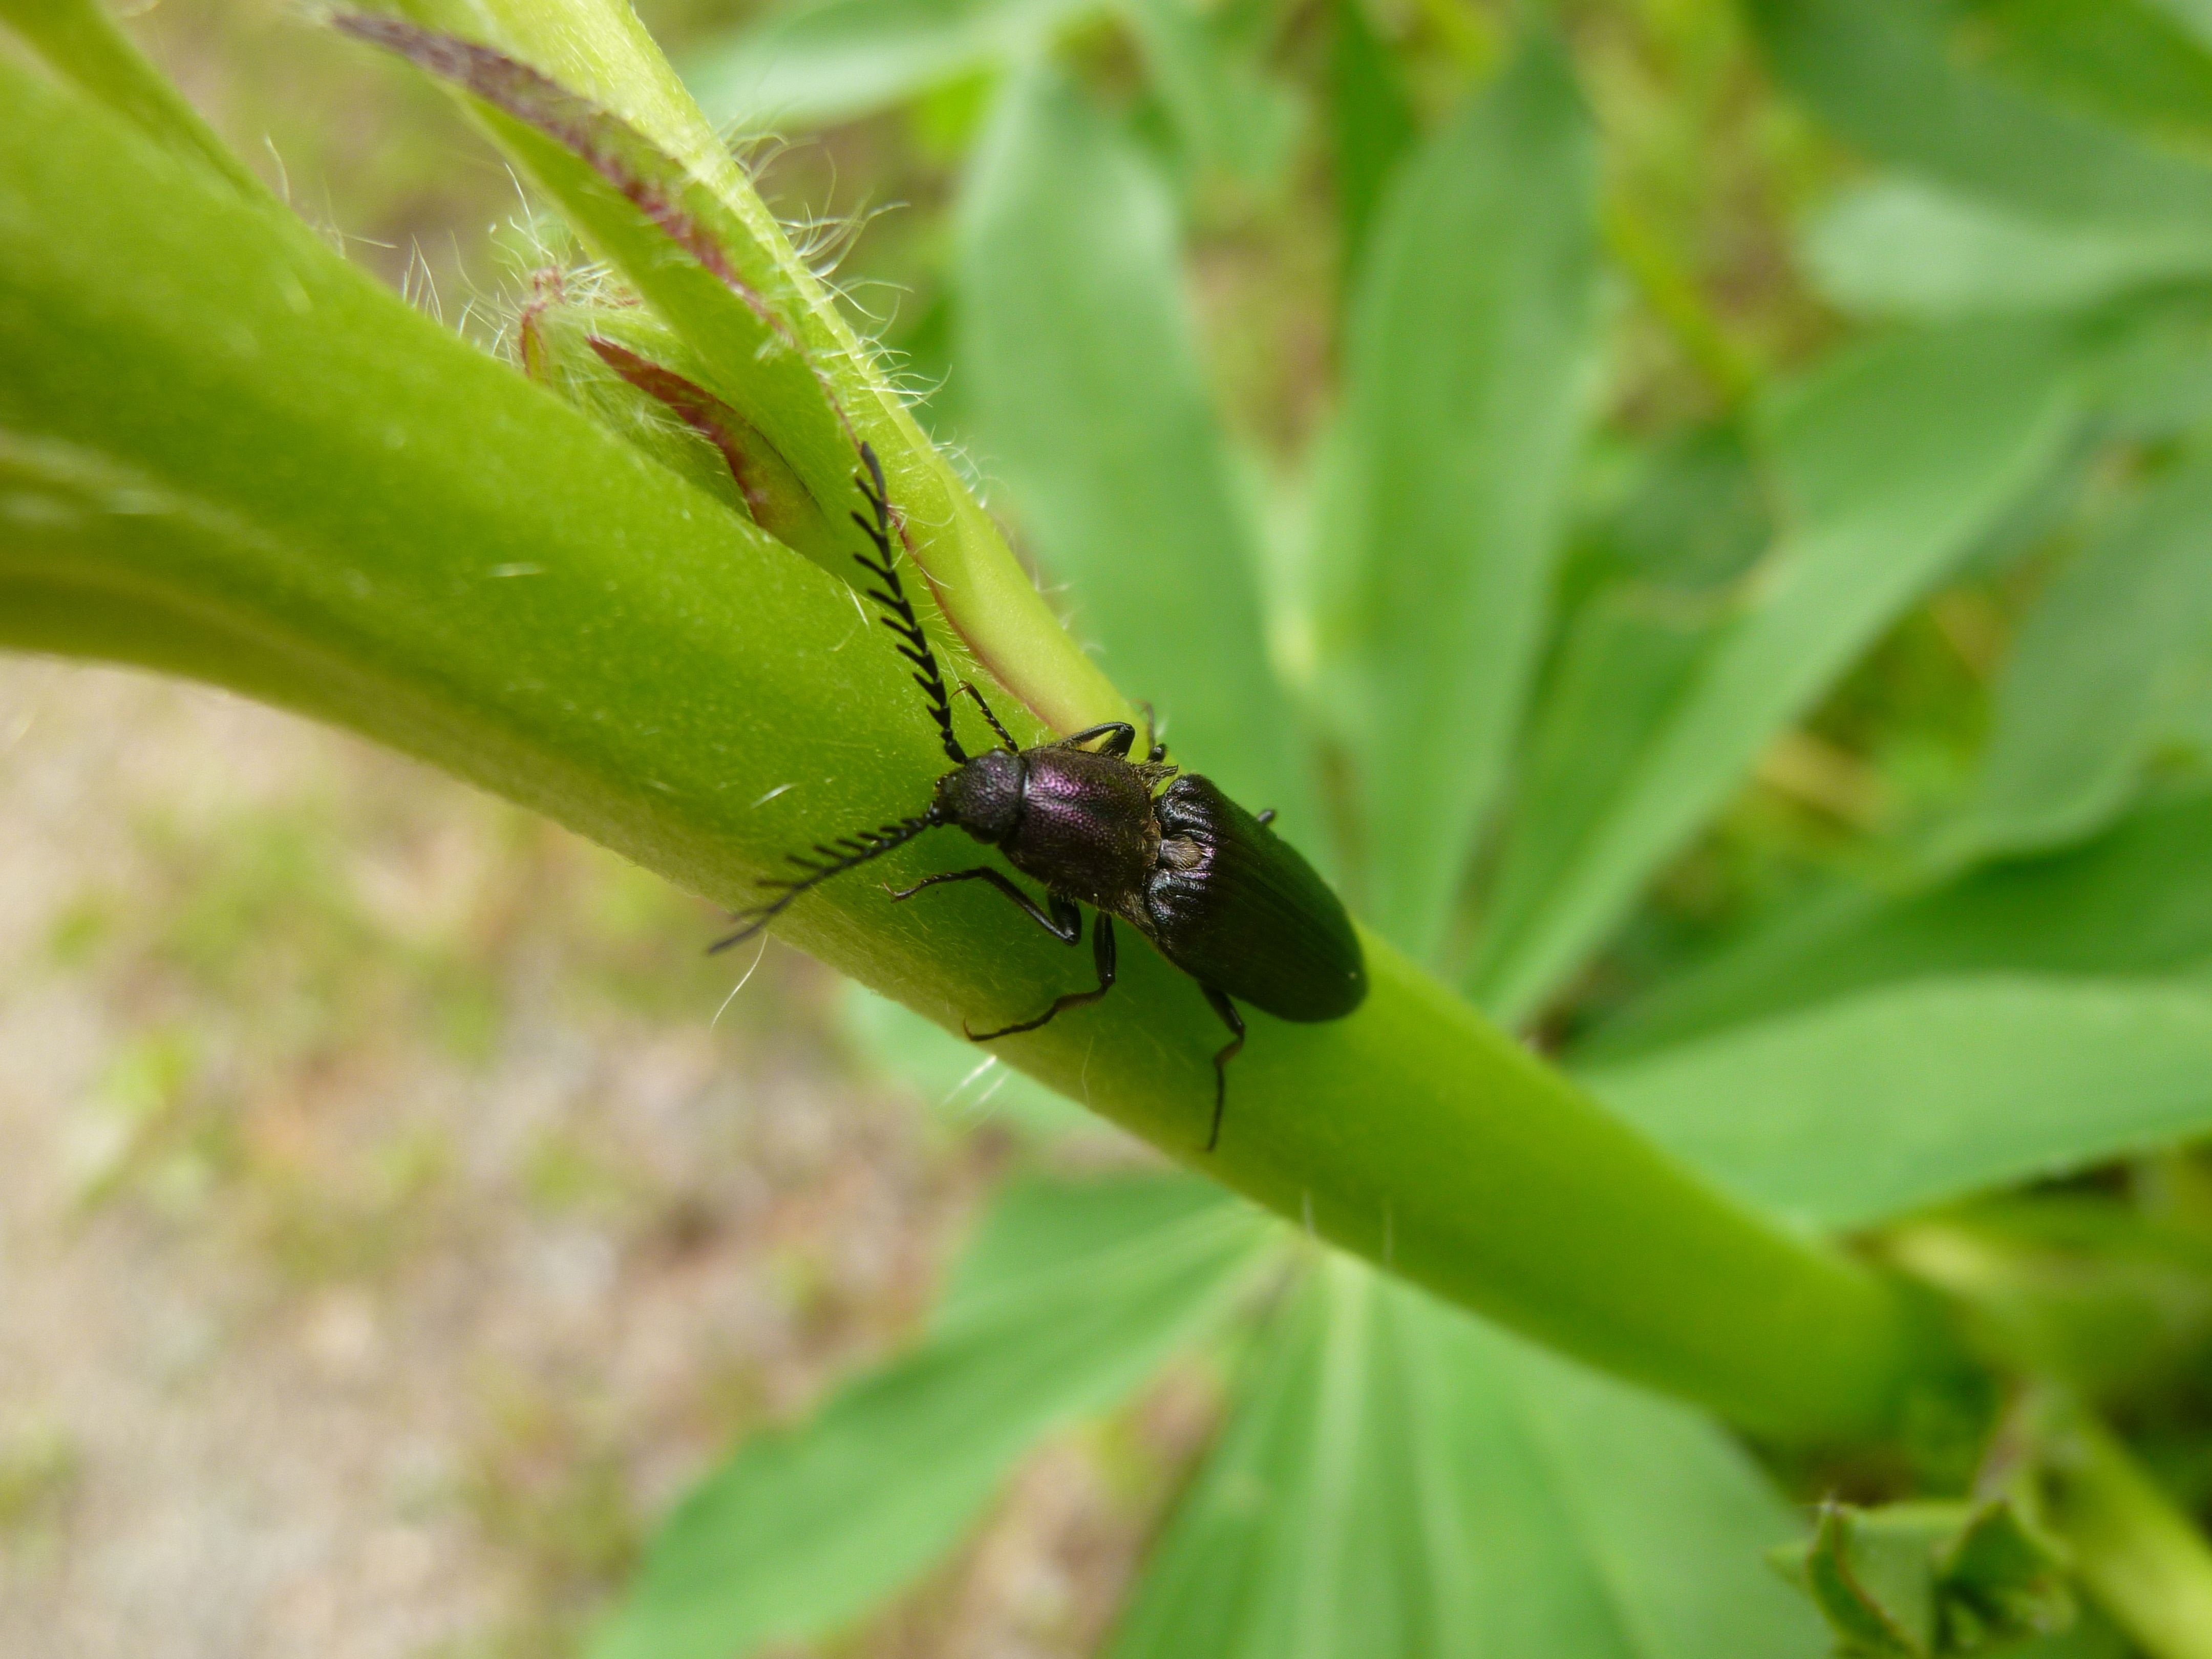
flower, green, insect, botany, fauna, invertebrate, close up, dragonfly, pest, damselfly, beetle, macro photography, black forest, arthropod, leaf beetle, plant stem, dragonflies and damseflies, membrane winged insect, bark beetle, metal shiny bark beetle quickly, ctenicera pectinicornis